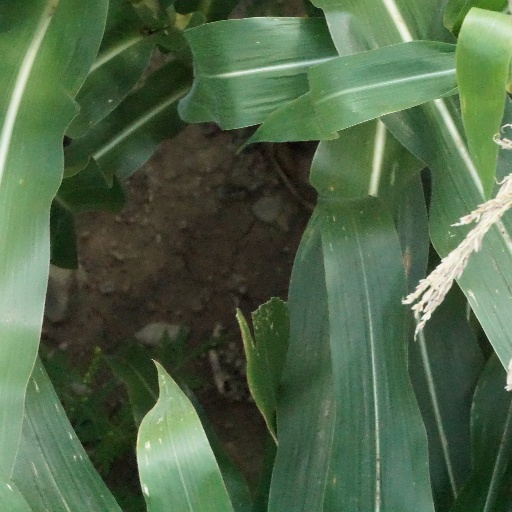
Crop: maize; corn